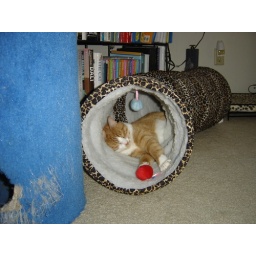
archimedes sleeping in the cat tube